Saverio Mercadante

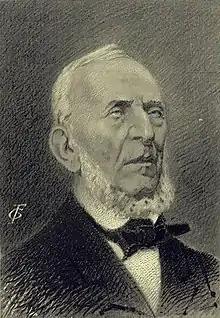
Portrait of Saverio Mercadante, composer (1836-1870).

Some of Mercadante's later works, especially "Orazi e Curiazi", were also quite successful. Many performances of his operas were given throughout the nineteenth century and it has been noted that some of them received far more than did Verdi's early operas over the same period of time.